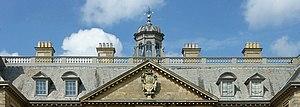
Belton House est un manoir des environs de Grantham, dans le Lincolnshire, au Royaume-Uni, construit entre 1685 et 1688 par Sir John Brownlow. Le bâtiment est entouré de jardins à la française et d'allées menant à des fabriques de jardin, le tout étant ceint d'un grand parc boisé. Belton House est souvent considéré non seulement comme un symbole de raffinement et de perfection en matière d'architecture de la période de la Restauration anglaise, mais aussi comme la première réalisation architecturale de style véritablement anglais construite depuis la période Tudor. Elle est considérée comme un exemple typique de la demeure anglaise de campagne.